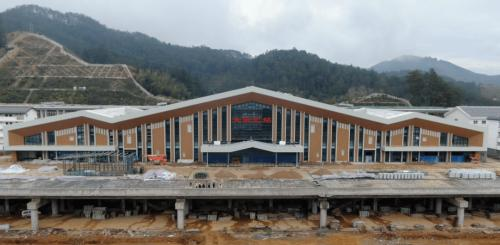
地标名称：大田北站
所在城市：三明市·大田县